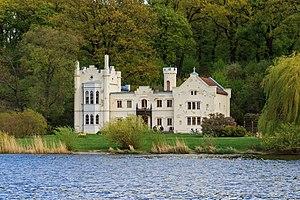
Potsdam est une ville d'Allemagne, capitale du Land de Brandebourg située près de Berlin, au bord de la rivière Havel. Elle compte aujourd'hui environ 180000 habitants, et est donc la ville la plus peuplée du Brandebourg.